2012 ATP World Tour Finals

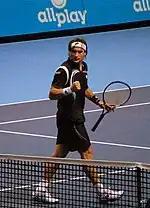
David Ferrer reached the quarter-finals of all slams.

On 15 October following the Shanghai Rolex Masters David Ferrer was announced as the fifth qualifier.